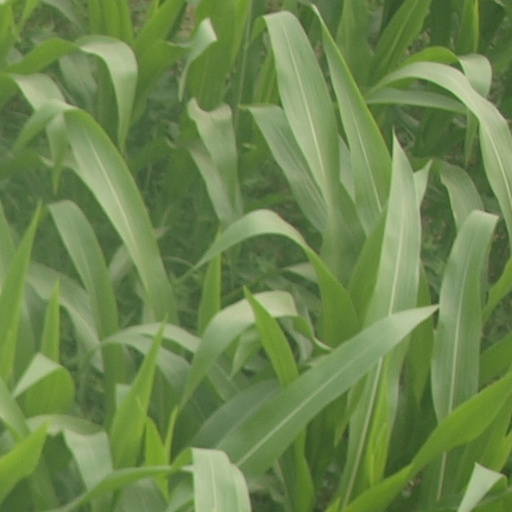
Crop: maize; corn